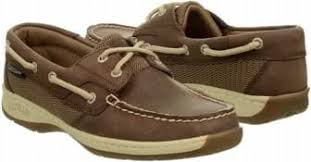
Label: Boat